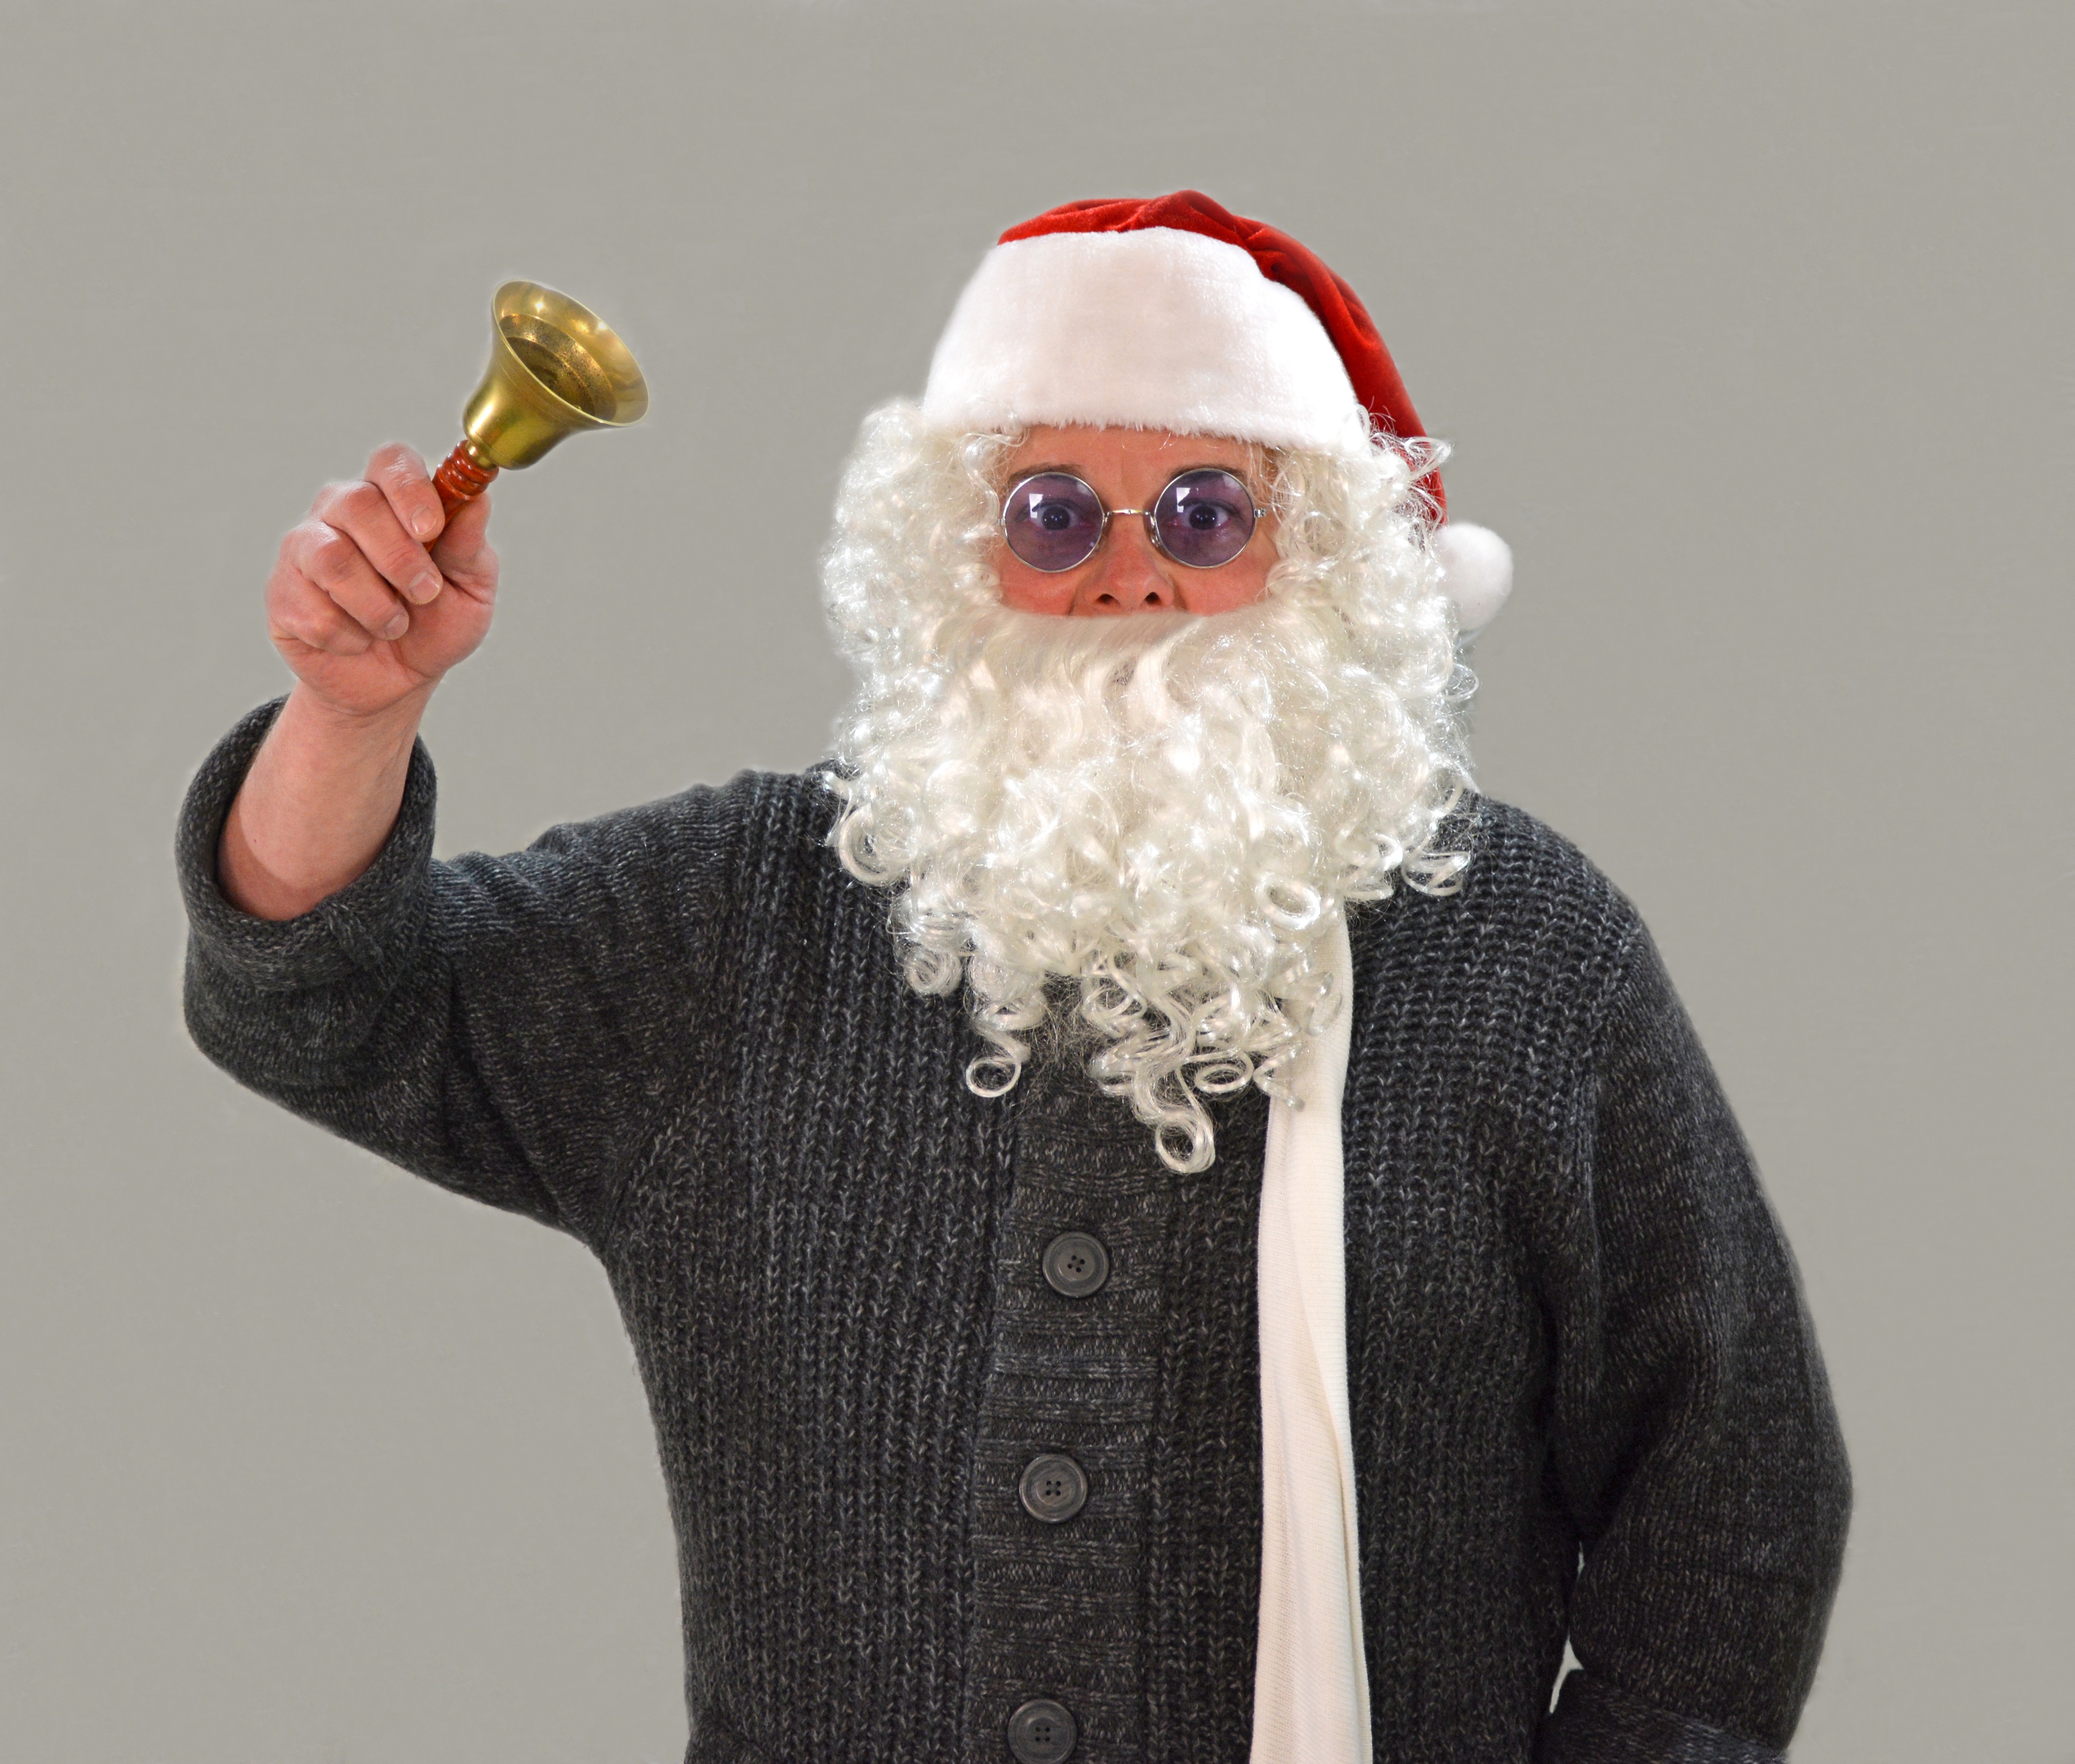
winter, ring, bell, christmas, santa, advent, christmas decoration, christmas time, festival, holidays, funny, humor, december, xmas, santa claus, christmas motif, nicholas, christmas eve, merry christmas, x mas, christmas greeting, feast of love, fictional character, bimmeln, facial hair